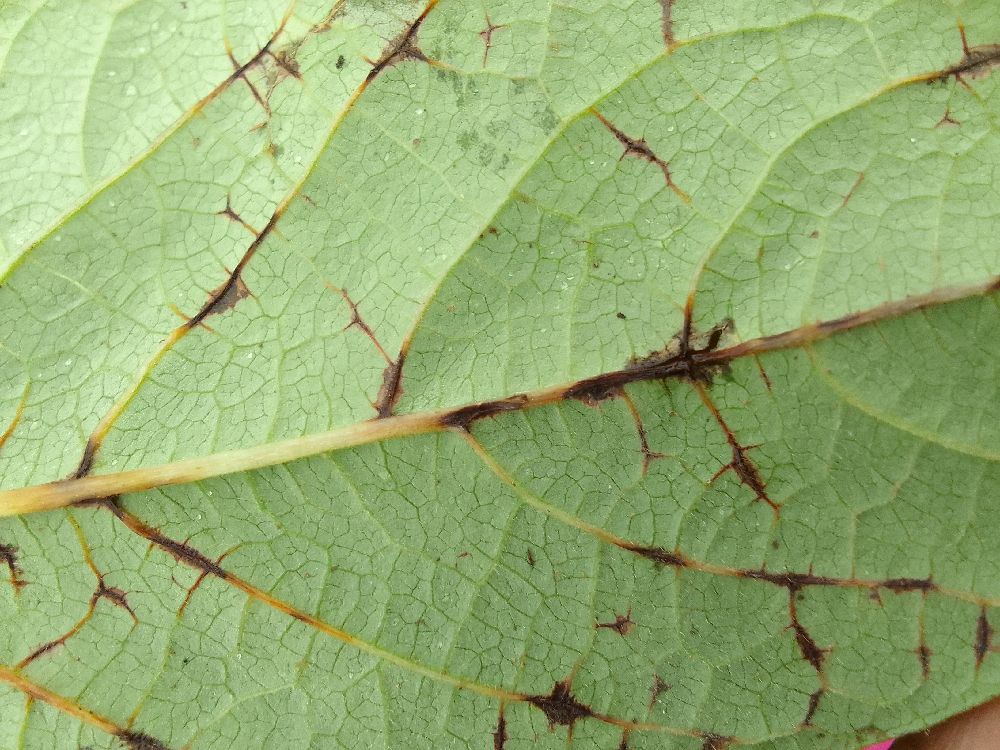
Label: anthracnose